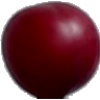
Label: Cherry Wax Red 1